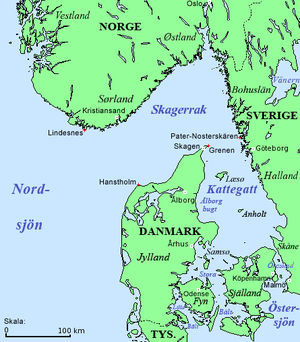
Carte du Skagerrak et du Kattegat (Danemark, Norvège, Suède). (Projection de Mercator. Données de 2005.)